Manchester Piccadilly station

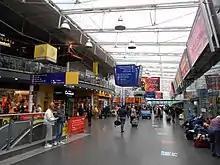
Retail and refreshment outlets on the station concourse

Between 1998 and 2002, in preparation for the 2002 Commonwealth Games, the station underwent a £100million redevelopment. The glass roof of the trainshed, which is a Grade II listed structure, was reglazed and repainted. A new main entrance and enlarged concourse with a mezzanine level, designed by BDP, replaced the 1960s structure, which had become insufficient for the number of passengers regularly using the station. A moving walkway was installed to take passengers from the concourse to platforms 13 and 14 on the far south side of the station, which had previously necessitated a long walk. Another entrance was also created on Fairfield Street, which provides access to a new taxi rank along with a drop-off point for private cars.